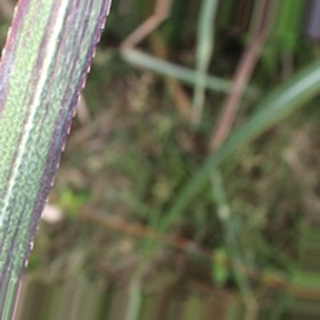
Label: sugarcane_bacterial_blight